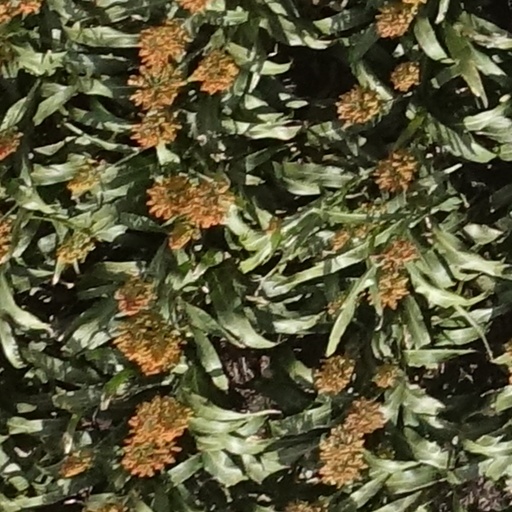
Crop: sorghum